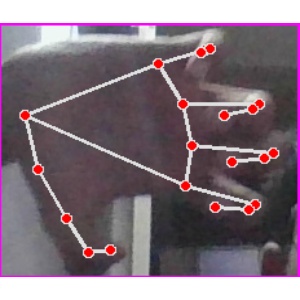
अक्षर: त